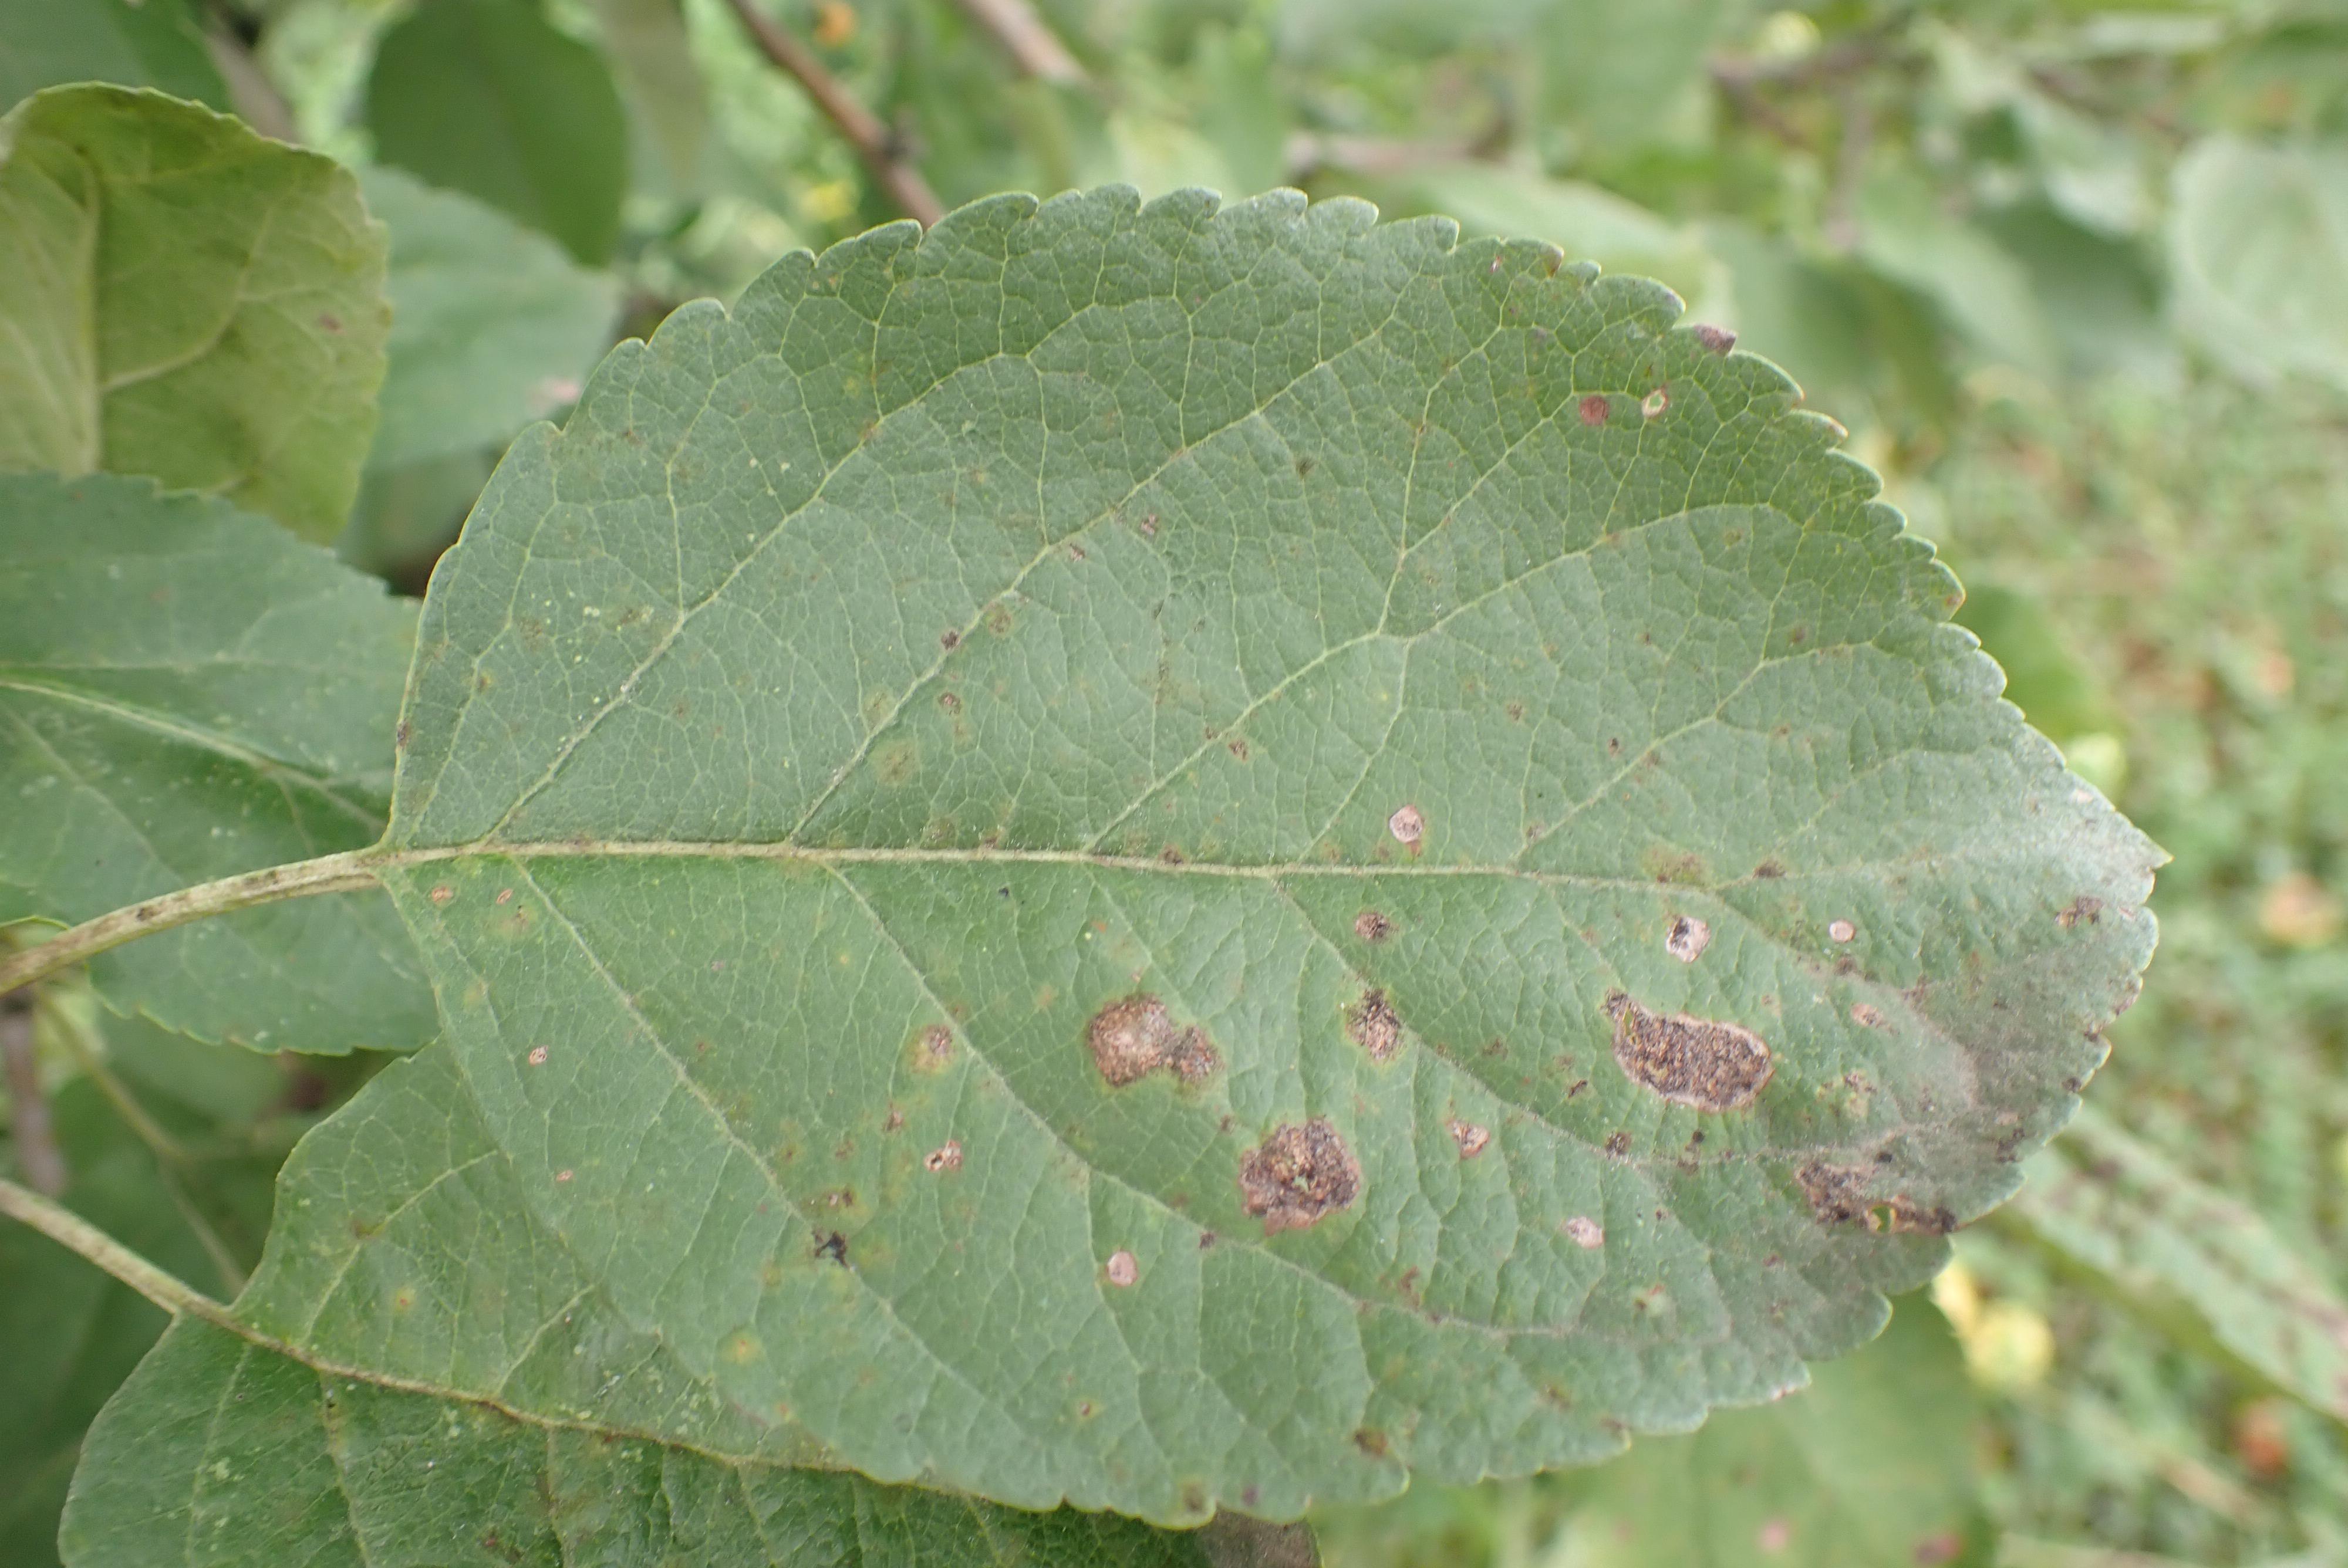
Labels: complex